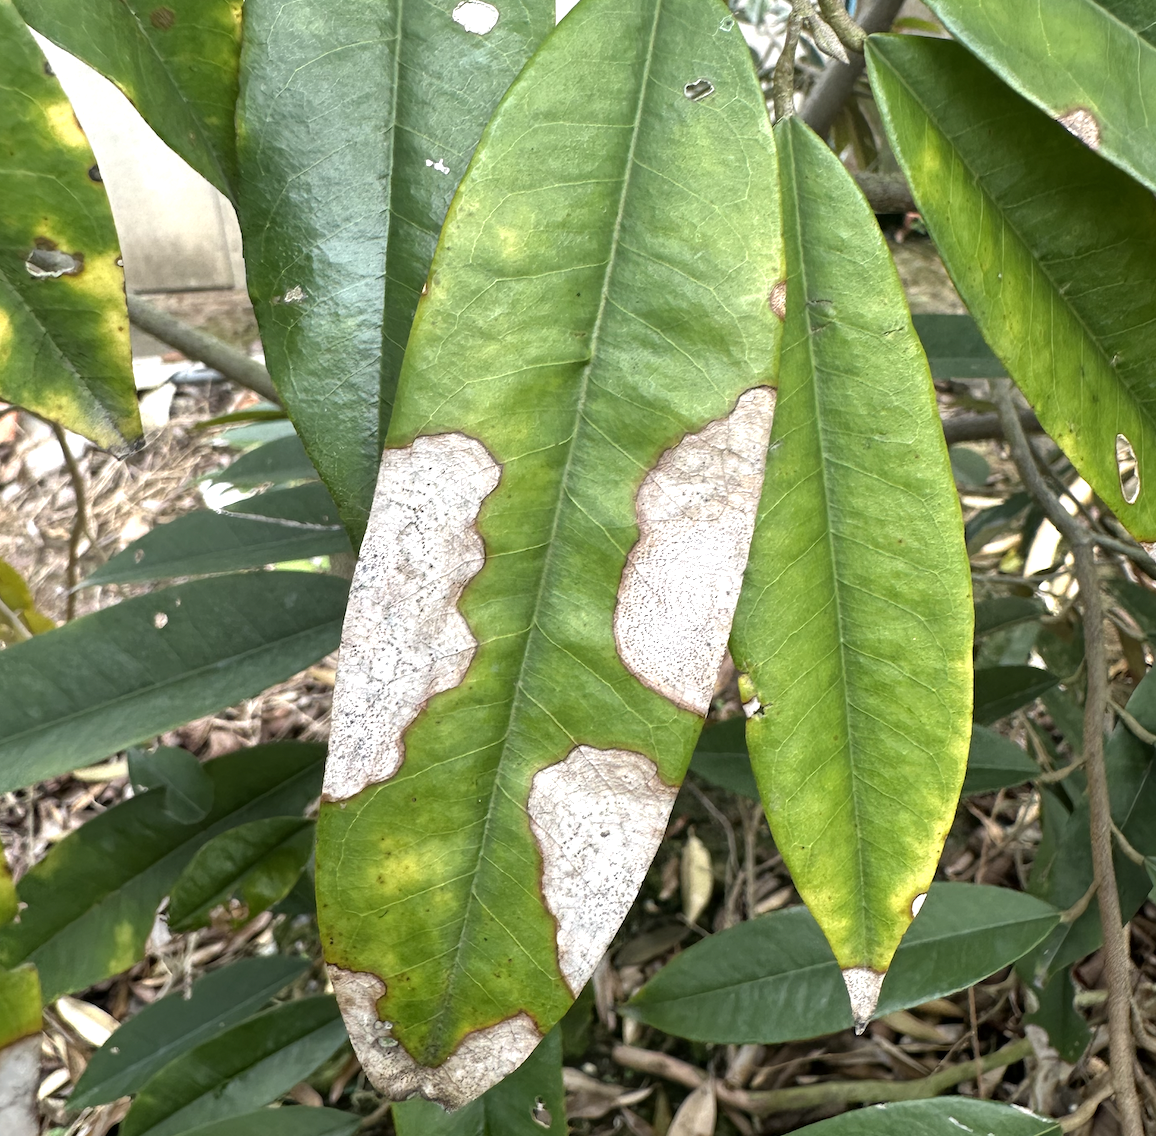
Label: anthracnose_disease